Dadeus Grings

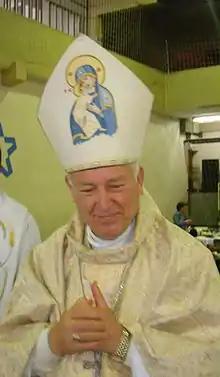

Dadeus Grings (born 7 September 1936) is a Roman Catholic bishop who is the current ordinary of the archdiocese of Porto Alegre. He also serves as the chancellor of the Catholic University of Rio Grande do Sul.